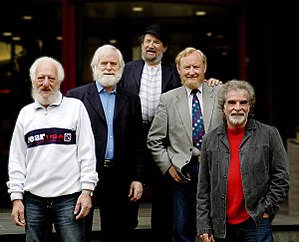
The Dubliners
The Dubliners i 2005. Fra venstre: Eamonn Campbell, John Sheahan, Barney McKenna, Seán Cannon og Patsy Watchorn
The Dubliners var en irsk folkemusikgruppe, der blev dannet i Dublin 1962. Bandet startede under navnet The Ronnie Drew Ballad Group, navngivet efter en af medlemmerne, men de skiftede kort efter navn til The Dubliners. Over gruppens 50-årige karriere er sammensætningen blevet ændret mange gange. Gruppens succes skyldtes ikke mindst forsangerne Luke Kelly og Ronnie Drew, som nu begge er døde. Bandet høstede international succes med deres livlige irske folkesange, traditionelle ballader og instrumentale numre. Bandet optrådte regelmæssigt på forskellige folkemusikscener i Dublin og London i begyndelsen af 1960'erne, indtil det fik skrevet kontrakt med pladeselskabet Major Minor i 1965 med hjælp fra Dominic Behan. Herefter fik de megen spilletid på specielt Radio Caroline og endte på Top of the Pops i 1967 med hitsene "Seven Drunken Nights" og "Black Velvet Band". De opførte ofte sange, der blev betragtet som kontroversielle på det tidspunkt, og gruppen blev derfor kritiseret af nogle folkemusik-puritanere og Irlands nationale tv-kanal RTÉ havde et uofficielt forbud mod deres musik i perioden 1967-71.